The Plainclothesman

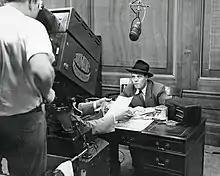
Ken Lynch (face unseen) and Jack Orrison during broadcast

The Plainclothesman was the first American police procedural series, and was broadcast on the DuMont Television Network from October 12, 1949, to September 12, 1954.